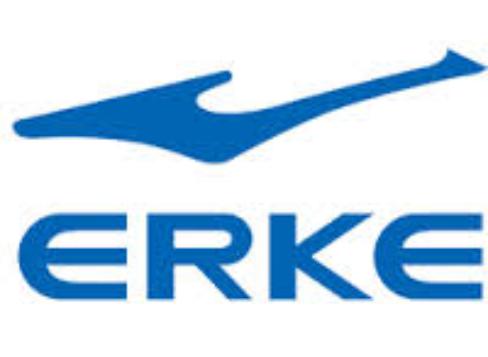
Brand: ERKE-2
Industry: Clothes